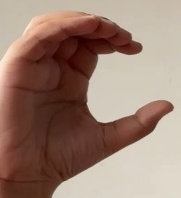
ASL sign: C